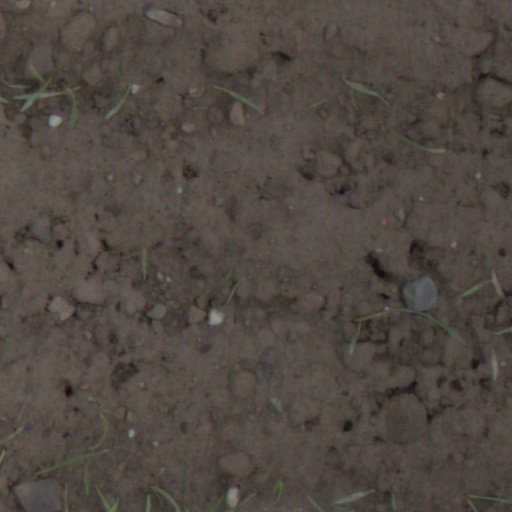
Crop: wheat